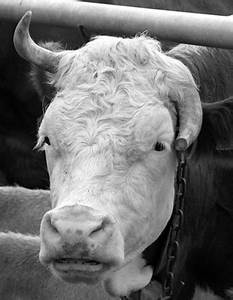
Label: mucca